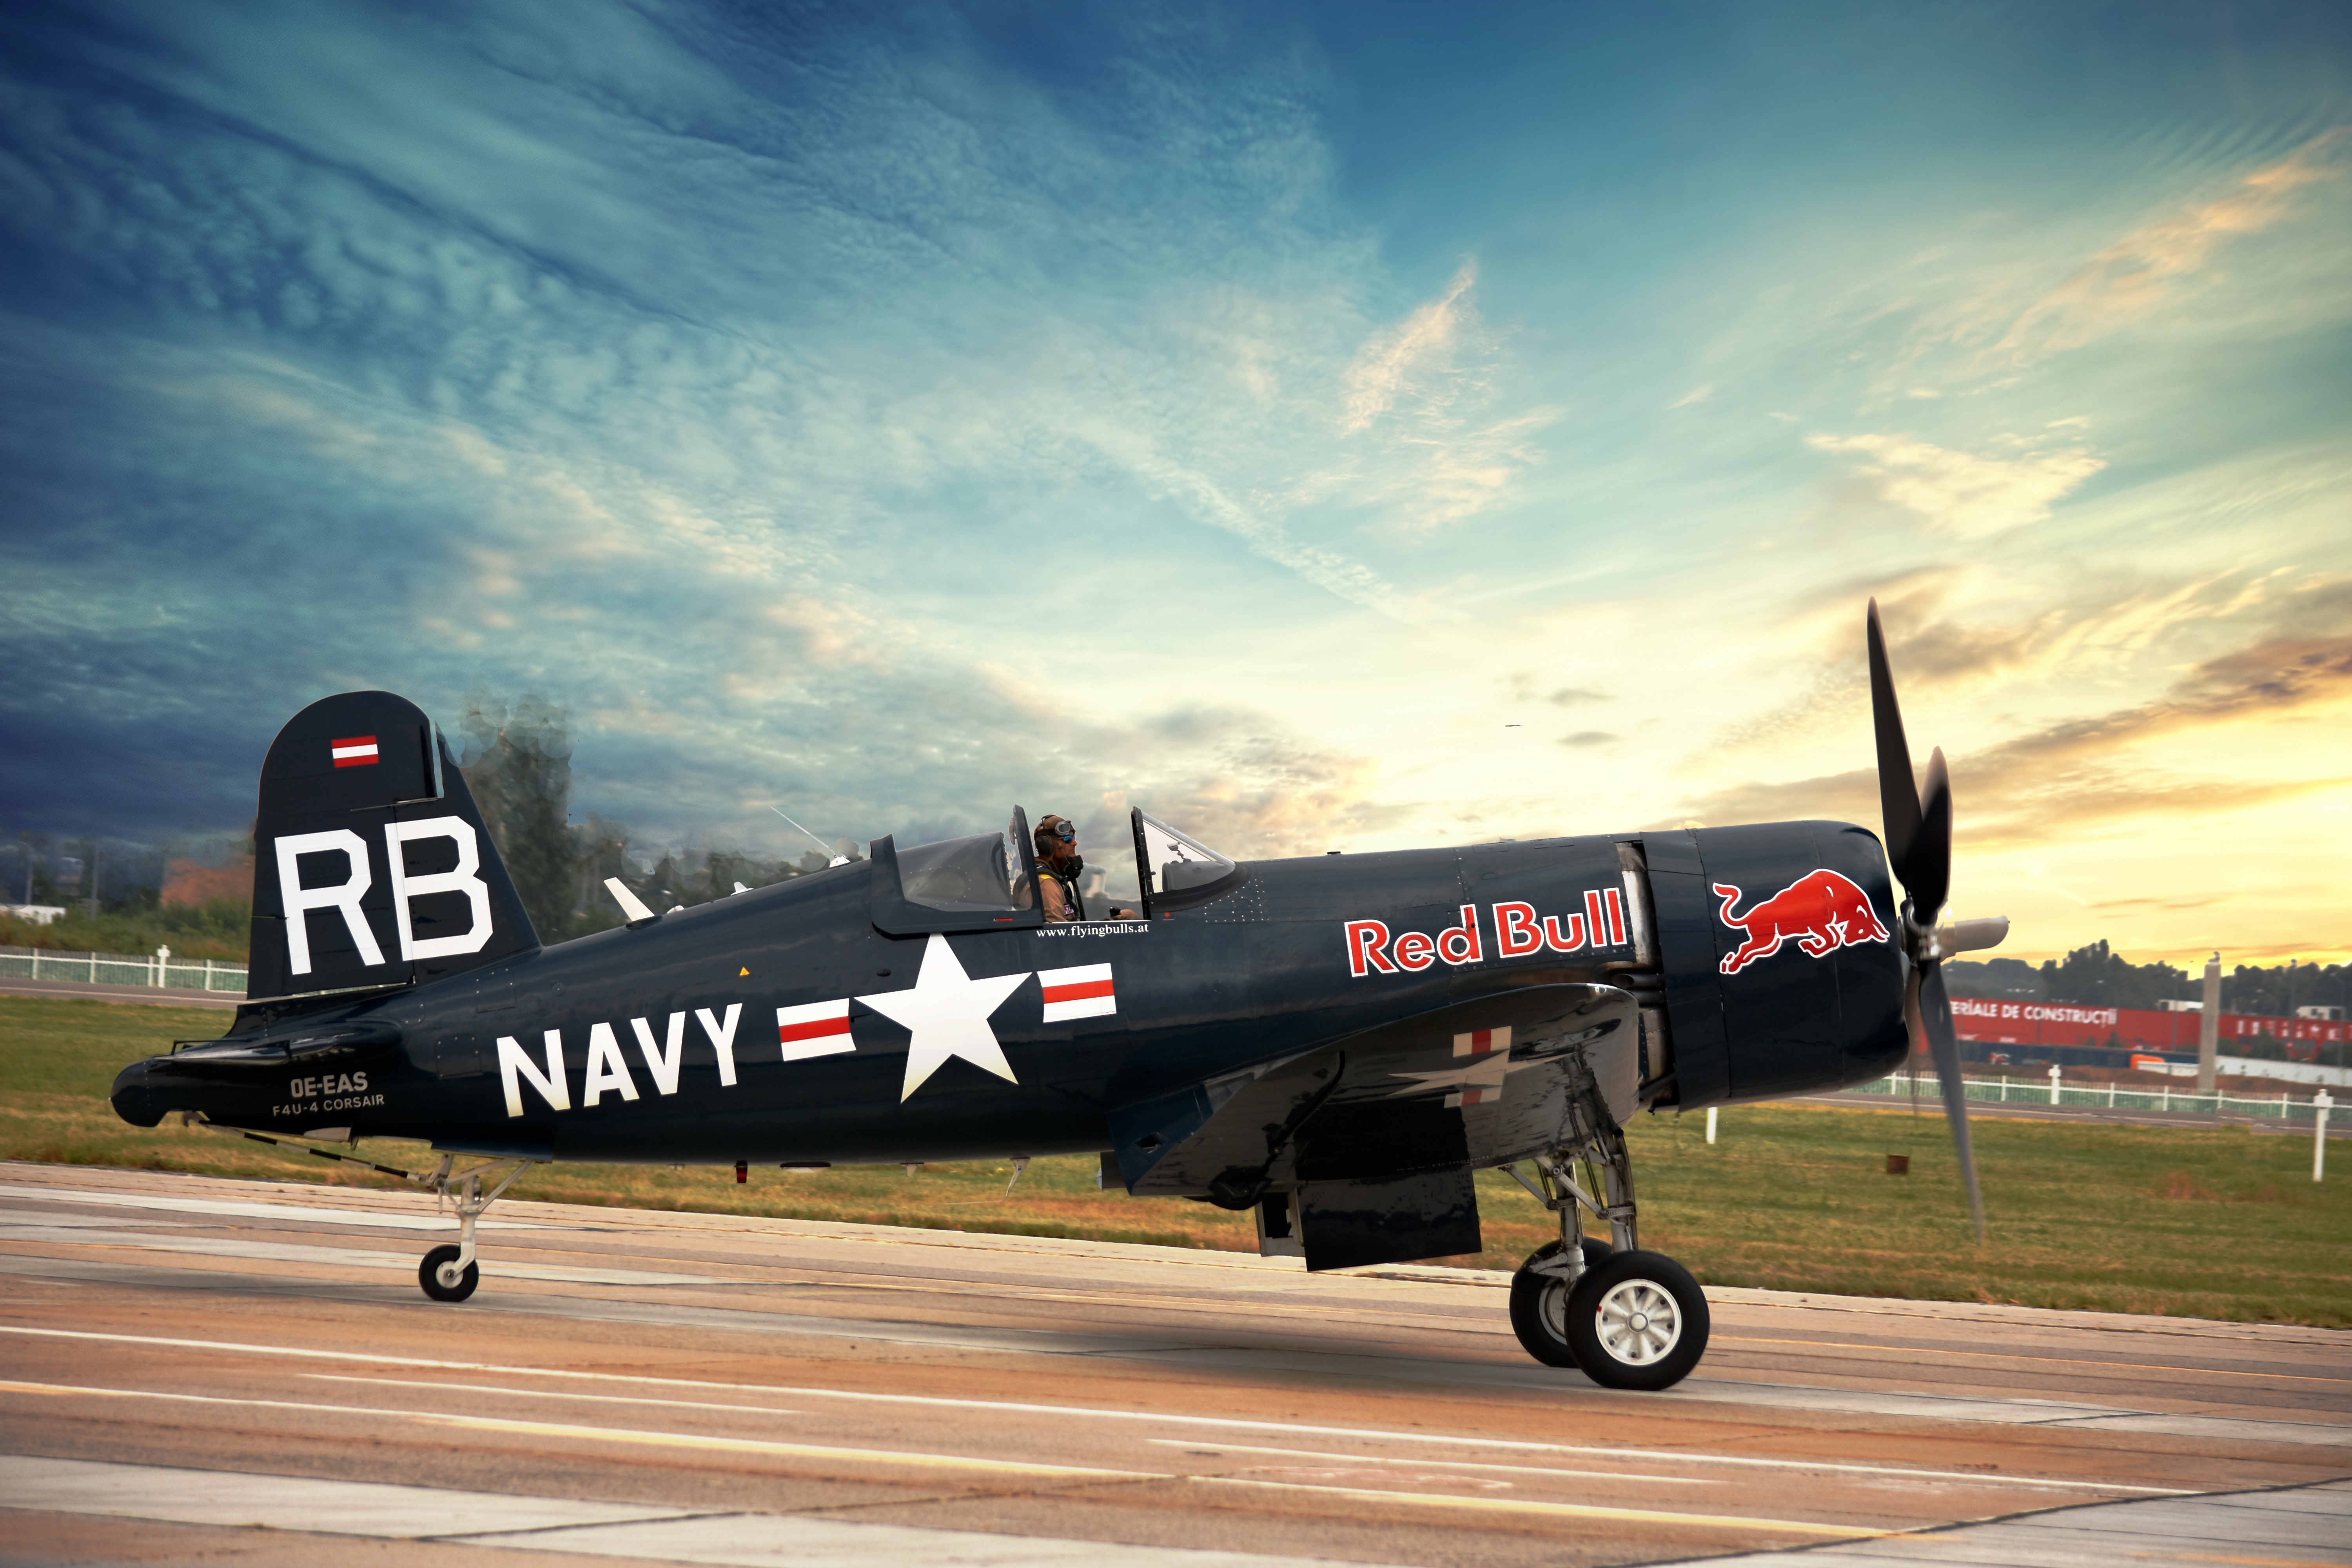
airplane, aircraft, vehicle, aviation, flight, compose, photoshop, redbull, bucharest, air show, bias, fighter aircraft, military aircraft, monoplane, atmosphere of earth, air racing, propeller driven aircraft, vought f4u corsair, grumman f8f bearcat, north american p 51 mustang, curtiss p 40 warhawk